III Corps (Continuation War)

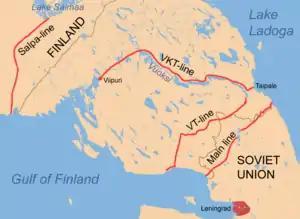
Finnish defensive lines on the Karelian Isthmus

In March 1942, Finnish defenses had been reorganized under three large formations named Kannas Group, Maaselkä Group and Aunus Group. After the end of the siege of Leningrad in January 1944, the Finnish high command prepared for a Soviet offensive. As part of these preparations, the Kannas Group, responsible for the Karelian Isthmus, was split into two corps-level formations on 4 March. The western side of the isthmus became the responsibility of the IV Corps, with the eastern side of the isthmus being handed to the III Corps, the headquarters of which was moved to the area from northern Finland. Following this reorganization, on 6 July, III Corps consisted of the 15th Division, the 19th Brigade and some assets from the 18th Division that mostly acted as part of the commander-in-chief's reserve. The 3rd Division, previously part of the III Corps and recently freed from its frontal duties in the Ukhta area, was subordinated directly to the commander-in-chief as reserve.